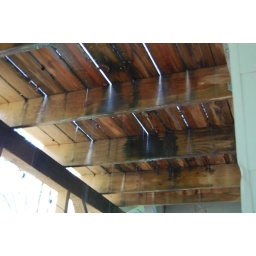
Water coming through deck next to kitchen -- this is beneath the part of the roof that overhangs the deck.